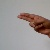
The image shows a hand gesture representing the letter 'H' in Indian Sign Language.